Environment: real
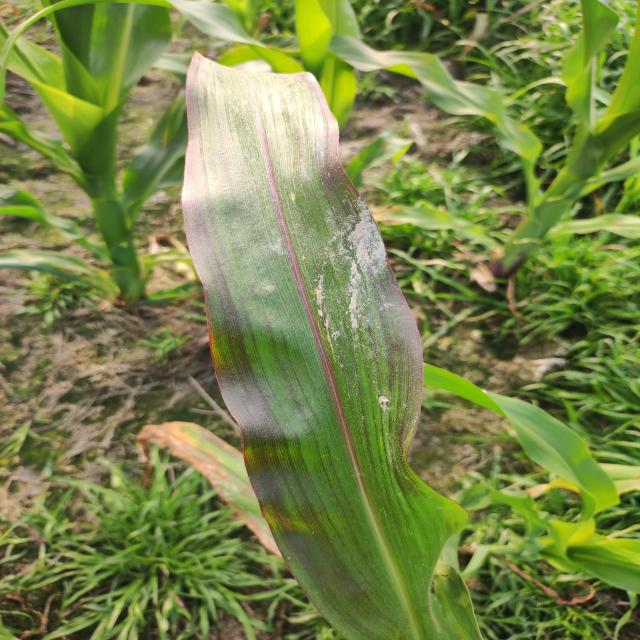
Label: phosphorus_deficiency